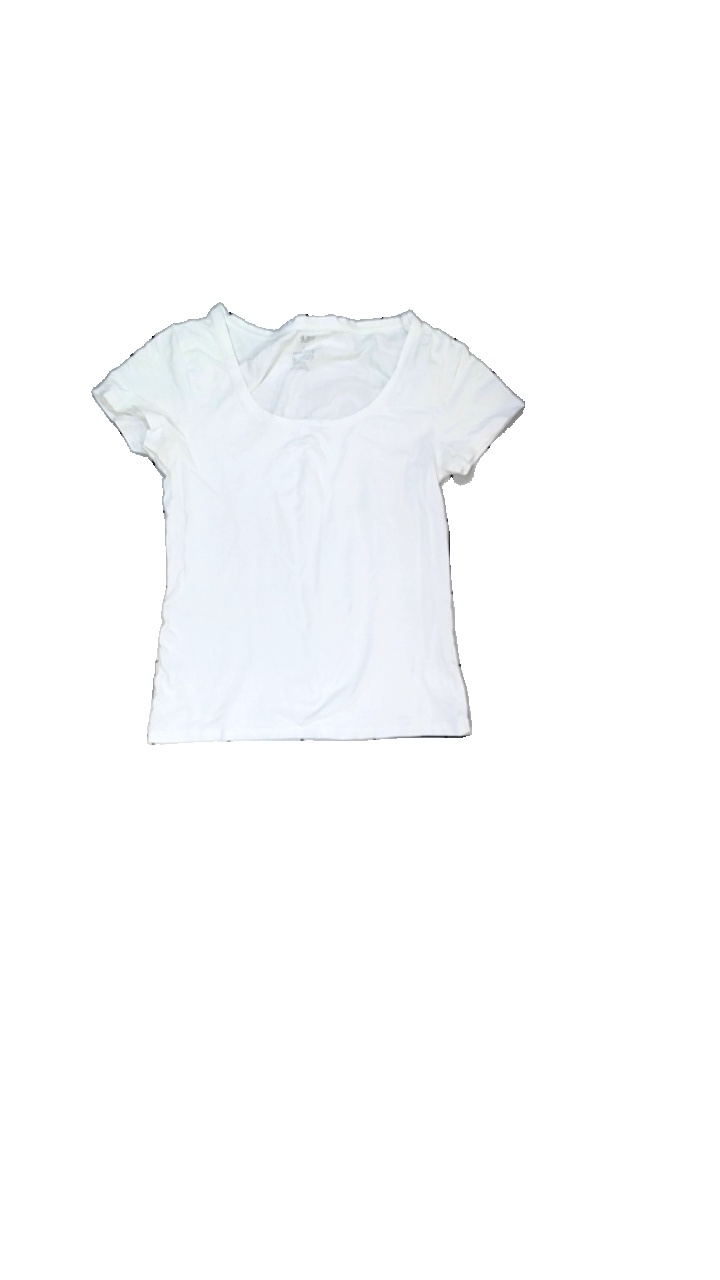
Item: T-shirt (Ladies)
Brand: Lager 157
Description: vit t-shirt
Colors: White
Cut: C-collar
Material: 100% bomull
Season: All
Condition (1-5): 3
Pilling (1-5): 5
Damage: svett fläckar
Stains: Minor
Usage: Export
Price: <50